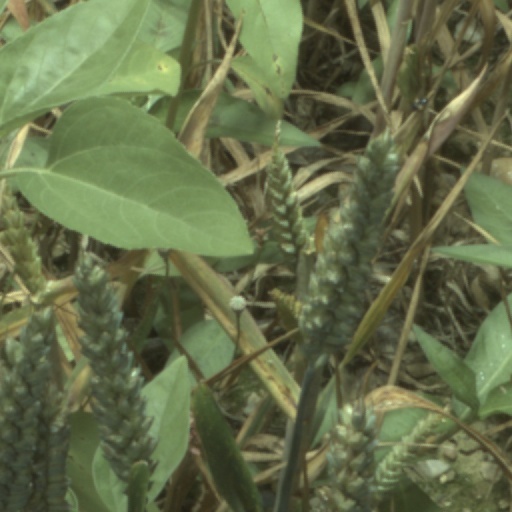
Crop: wheat